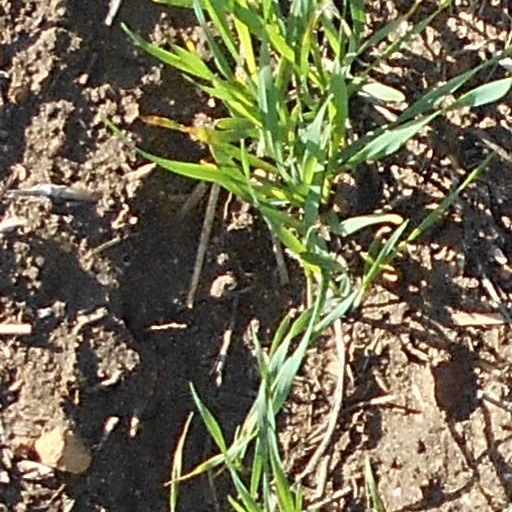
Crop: wheat